His Father's Portrait

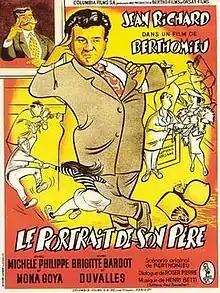

His Father's Portrait is a 1953 French comedy film starring Brigitte Bardot.